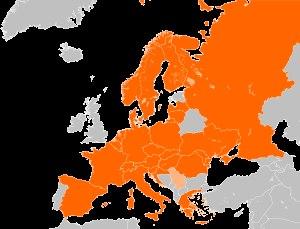
Les Stolpersteine sont une création de l'artiste berlinois Gunter Demnig. Ce sont des pavés de béton ou de métal de dix centimètres de côté enfoncés dans le sol. La face supérieure, affleurante, est recouverte d'une plaque en laiton qui honore la mémoire d'une victime du nazisme. Chaque cube rappelle la mémoire d'une personne déportée dans un camp de concentration ou dans un centre d'extermination parce qu'elle était Juive, Rom, communiste, Sinté, Yéniche membre de la résistance, homosexuelle, témoin de Jéhovah, chrétienne en opposition au régime nazi ou handicapée.